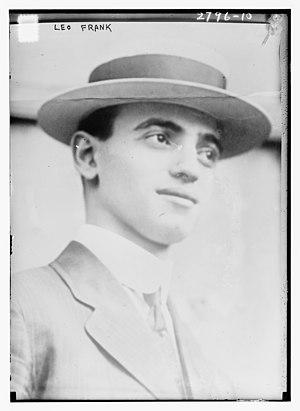
Leo Max Frank, né le 17 avril 1884 et mort lynché le 17 août 1915, est un directeur d'usine américain de confession juive. En 1913, une adolescente de 13 ans qui travaillait dans l'usine qu'il dirigeait à Atlanta, est retrouvée violée et assassinée. Il est interpellé comme suspect, ainsi que deux de ses employés. L'un de ces derniers, Jim Conley, avoue le crime et désigne Frank comme son complice. Frank est alors condamné à la peine capitale. Très médiatisé à l'époque, le jugement est également controversé, tandis que Leo Frank fait l'objet d'une campagne de haine à teneur antisémite.